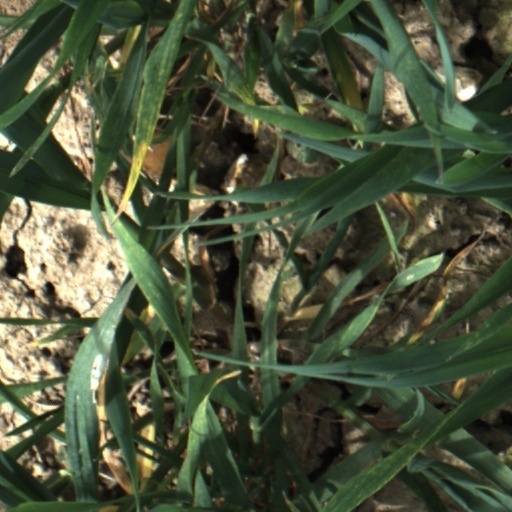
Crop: wheat